Guerra de Titanes (2011)

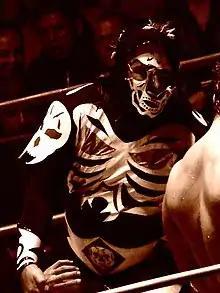
L.A. Park, the new AAA Latin American Champion

The final match of the evening saw Dr. Wagner Jr. defending the AAA Latin American Championship against L.A. Park. Wagner Jr. was accompanied to the ring by his son, while Park was accompanied by Octagón. Before the start of the match, Toscano, another former CMLL, who had recently left the promotion, made an appearance and declared that "they" were better than AAA, raising the ire of Wagner Jr. After being punched down by Wagner, Toscano was carried out of the arena by members of the AAA security crew. During the early part of the brawl, the competitors tore each other's masks apart. While Park distracted the referee Copetes Salazar, Octagón entered the ring to attack Wagner Jr. This led to Octagóncito making an appearance and attacking Octagón. When Wagner Jr. his Park with a sitout powerbomb, the "rudo" Salazar refused to perform a three count, faking an arm injury. Salazar then attempted to pull Wagner off Park, but was accidentally hit by a dive from Park. Wagner performed a "La Casita" on Park, but there was no referee to make the count. As Wagner was trying to wake Salazar up, Park hit him with a low blow. When a replaced referee, Piero, ran to the ring, Park performed a double knee gutbuster, but after it resulted in only a two count, Park took out his frustration on Piero, throwing him out of the ring. Wagner then hit Park with a DDT and a top rope double knee facebreaker, but again there was no referee to make the count. Octagón then threw brass knuckles to Park, which led to El Hijo de Dr. Wagner Jr. entering to ring to clothesline him. Octagón then entered the ring and attacked El Hijo de Dr. Wagner Jr., but was quickly taken out himself by Wagner Jr.'s "Wagner Driver". In the commotion, Park got his hands on the brass knuckles, hit Wagner Jr. with them and pinned him to become the new AAA Latin American Championship, after Copetes Salazar performed a fast count.